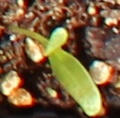
Label: Sugar beet